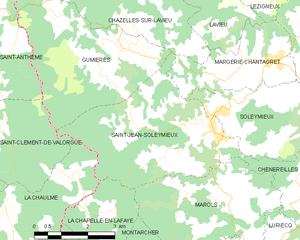
Saint-Jean-Soleymieux est une commune française située dans le département de la Loire en région Auvergne-Rhône-Alpes, et faisant partie de Loire Forez Agglomération.